Tung Sam Kei

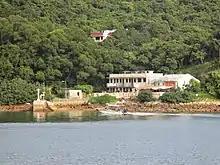
Tung Sam Kei viewed from Long Harbour. The building on the right is Village House, No. 3 Tung Sam Kei.

Tung Sam Kei is a village of in the Sai Kung North area of Tai Po District, Hong Kong.